Porsche 911 (classic)

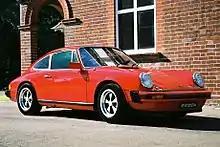
1976 Porsche 911 2.7

The 911R, a lightweight racing version with thin aluminium doors, plastic door handles, smaller front and rear indicator lights, spartan interior with a bucket seat and a smaller-diameter steering wheel, magnesium-alloy crankcase, twin-spark cylinder heads, and a power output of , with 810kg weight, had a very limited production of just 20 cars in 1967. The production volume did not meet the FIA GT class production car requirement, so it competed against purpose-built prototype class racing machines. The forged 6" x 15" wheels made by Fuchs as a racing part for 911R became optional equipment for production 911s. Weber 46IDA3C carburettor and twin ignition with a 12-terminal distributor on this SOHC 2-valve racing engine (Typ 901/20, without a heat exchanger or heater ducts, with centrifugal advance in place of a vacuum advance on the distributor) were passed on to later racing engines. The unique magnesium-alloy crankcase (in MY1969), fibreglass fuel tank (in MY1973), and hydraulic cam chain tensioners (in MY1984) became standard equipment on all 911s in slightly different formats years later.